New World Order (professional wrestling)

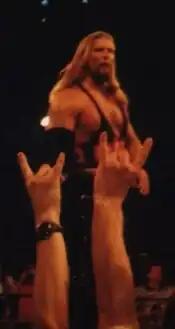
Fans make Wolfpac hand gestures towards Nash.

Meanwhile, the feud between Scott Hall and Kevin Nash continued while Nash continued to defend the tag team championship with Sting. On the July 20 episode of "Nitro", Hall and The Giant challenged the champions to a match for the tag team titles. Late in the match, Bret Hart, who had been feuding with Sting over the previous few weeks, came out in an attempt to attack Sting. Sting knocked Hart to the floor and climbed the turnbuckle to taunt him, but the momentary lapse in concentration enabled Hall to pin Sting to win the WCW World Tag Team Championship back to the black and white. nWo Hollywood added a new member to its ranks on the August 24 episode of "Nitro" when Stevie Ray joined their stable after turning on his brother, Booker T. A few weeks later, they lost a member when The Disciple officially joined "O.W.N. "and The Warrior on the September 21 episode of "Nitro" after being "kidnapped" by The Warrior in the previous weeks.